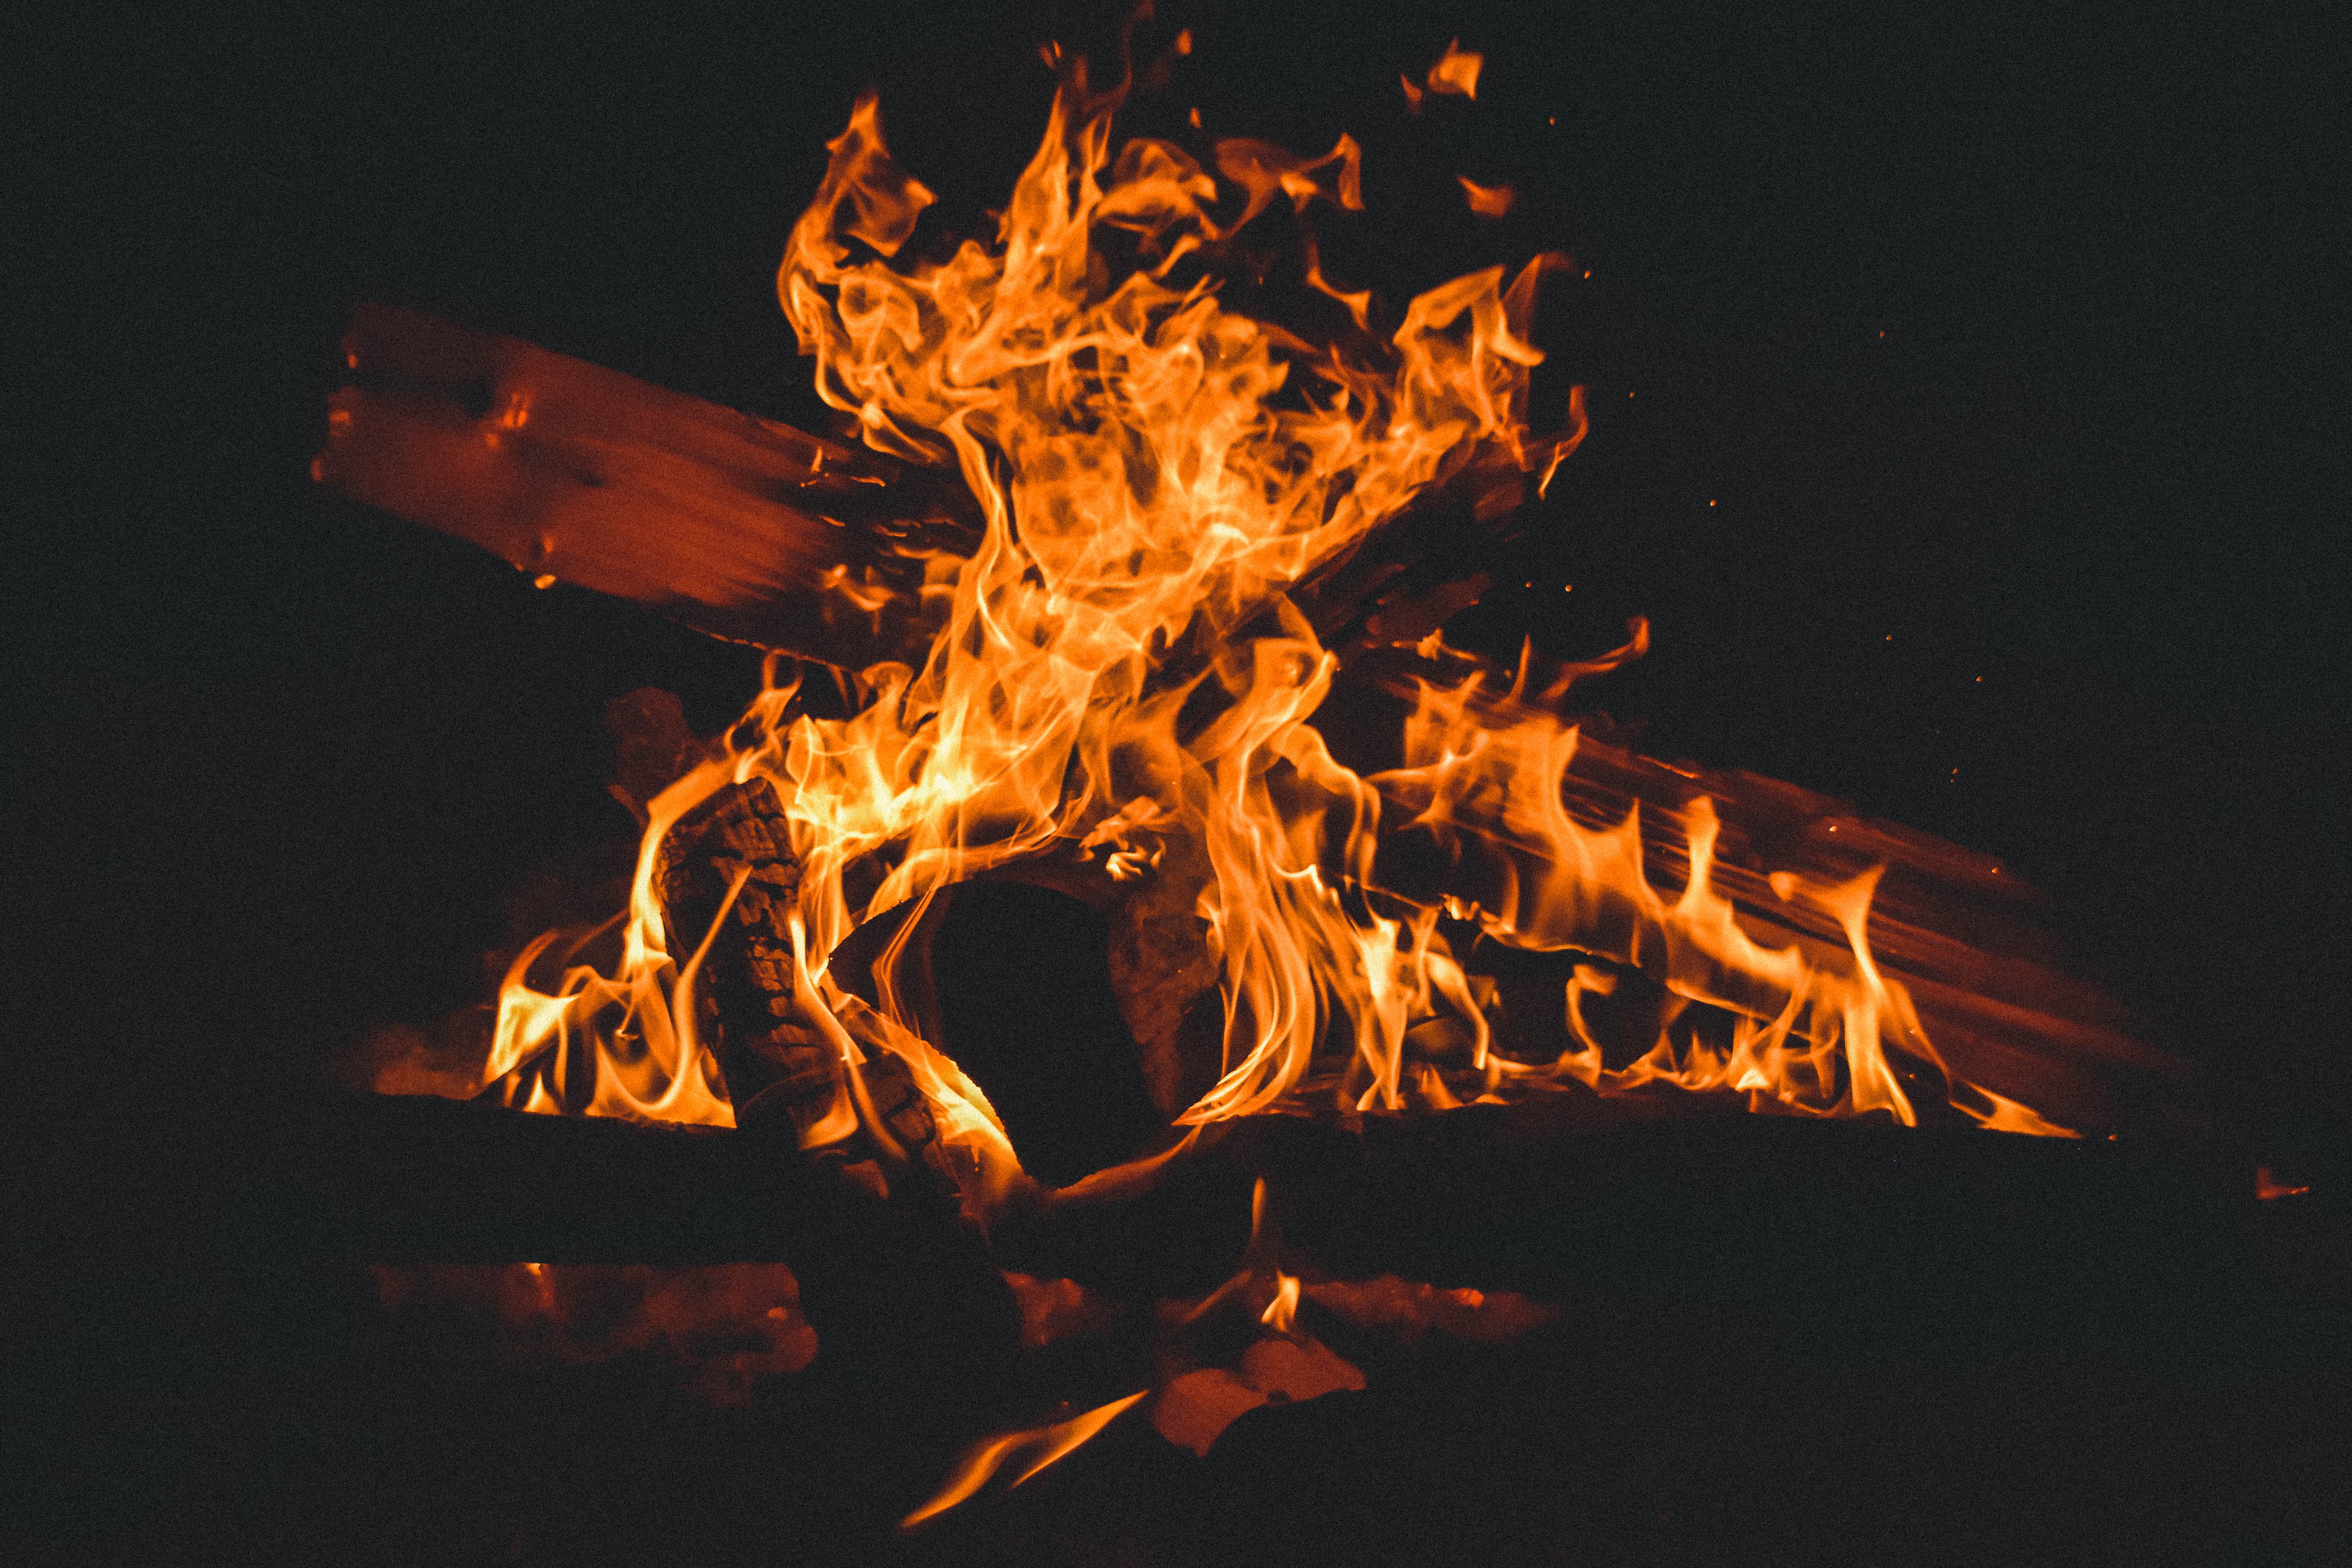
fire, flame, heat, bonfire, campfire, geological phenomenon, event